Answer in natural language. Considering the relative positions, is walnut tv stand above or below Television? Choose between the following options: below or above
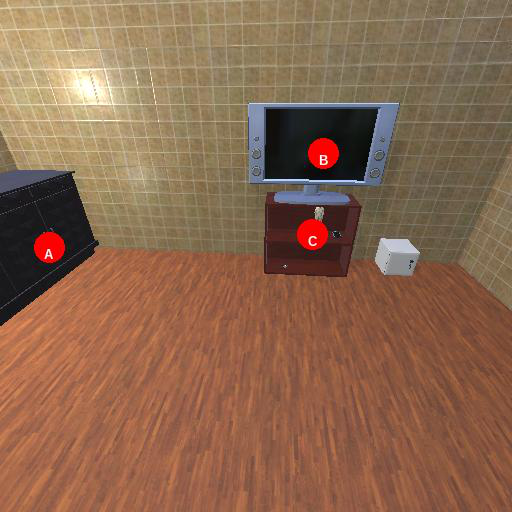
<answer>above</answer>